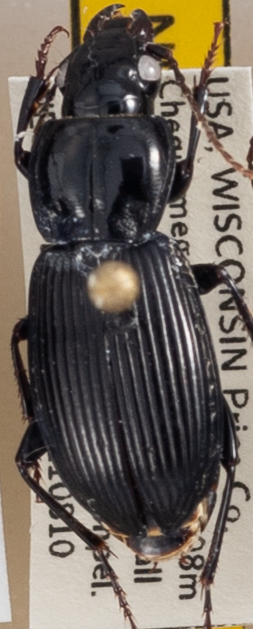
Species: Pterostichus novus
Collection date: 2021-08-10
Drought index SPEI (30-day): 1.19
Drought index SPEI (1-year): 0.212
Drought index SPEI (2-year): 1.546